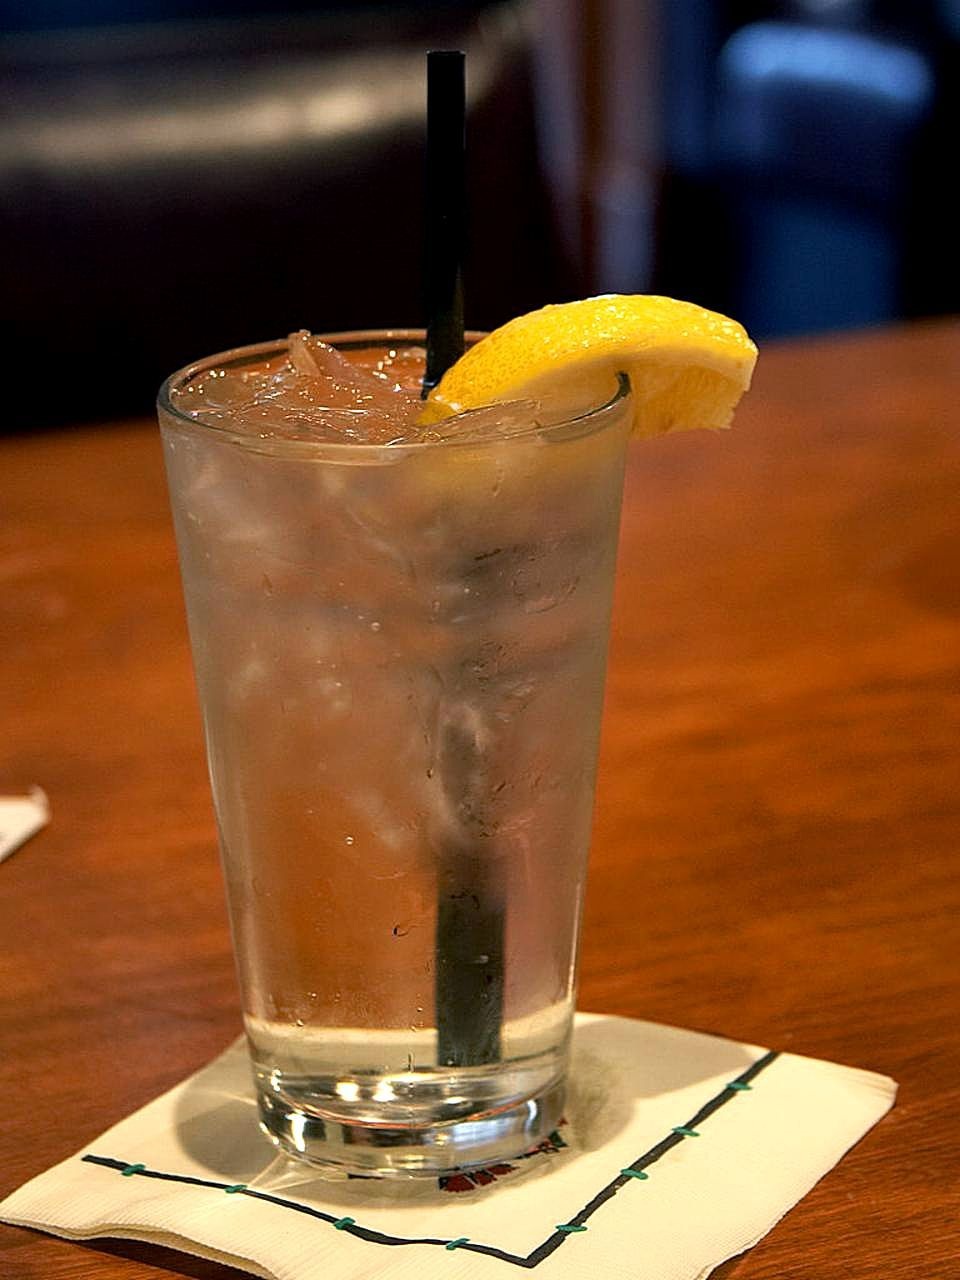
water, ice, food, produce, drink, lemon, cocktail, liqueur, alcoholic beverage, singapore sling, distilled beverage, non alcoholic beverage, mai tai, long island iced tea